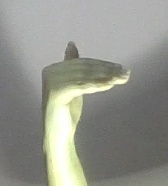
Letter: khaa